Battle of Bailén

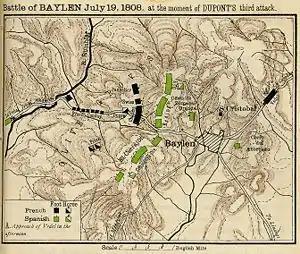
Reding (green) blocks Dupont's (black) retreat

Vedel quit La Carolina at 5:00 a.m. on 18 July and rushed the bone-weary French right wing south-west toward Bailén, unwittingly bearing down on Reding's rear. Both armies were now north of the Guadalquivir and staggered in a curious position: Dupont between Castaños and Reding; Reding between Dupont and Vedel. At Guarromán, scarcely two leagues from Bailén, Vedel rested his footsore troops for a few hours—"he could not refuse this", says General Foy, "after three days and three nights of incessant marching"—while patrols raced west to Linares to secure his rear. Aware neither that Dupont was preparing to move in his direction, nor that Vedel was now in fact drawing in behind him, Reding, posting a few battalions to hold Bailén from whatever French formations might remain in the east, set off with his two divisions westwards on 18 July, intending to surround Andújar from the rear and smash Dupont against Castaños.